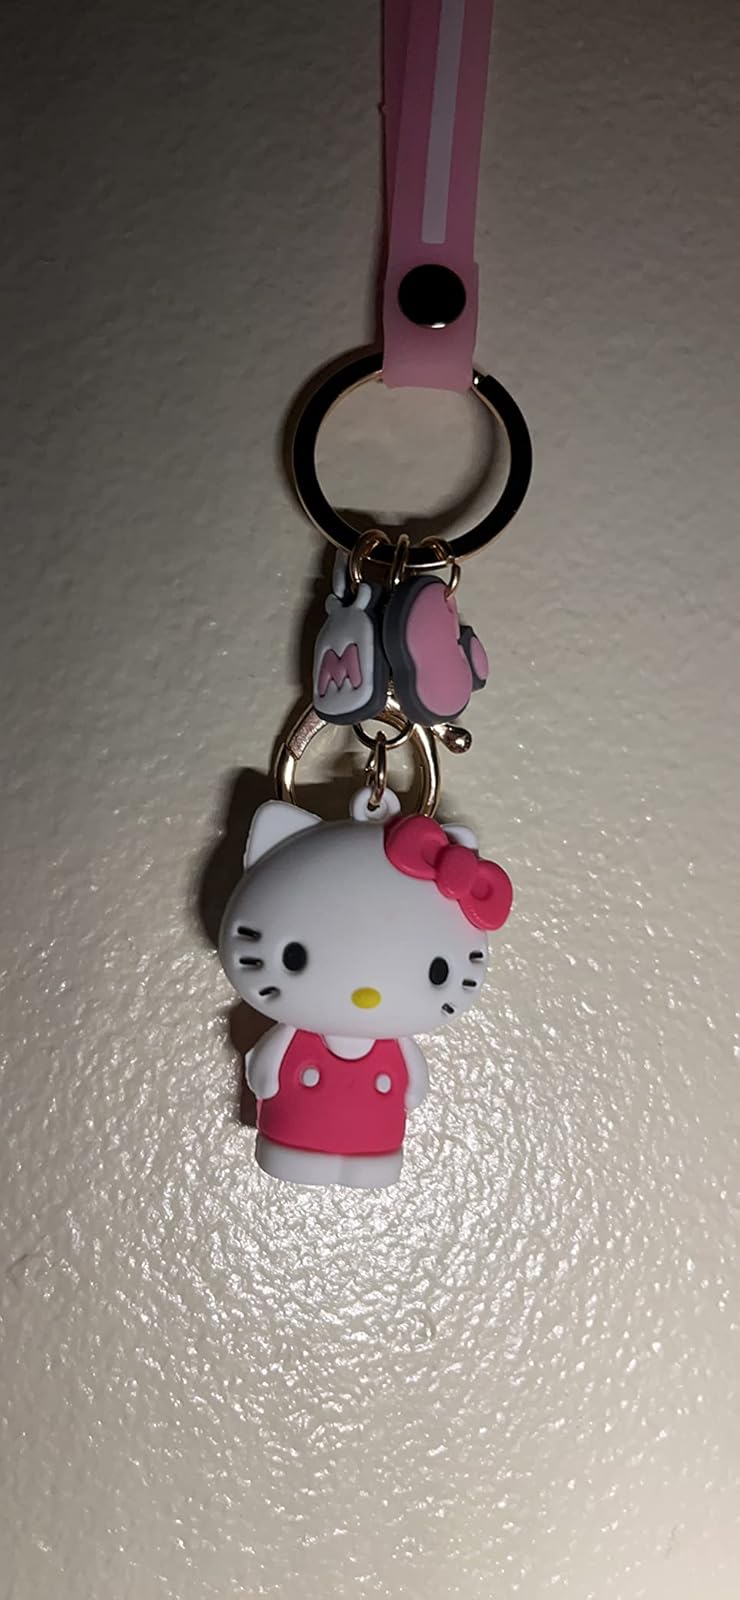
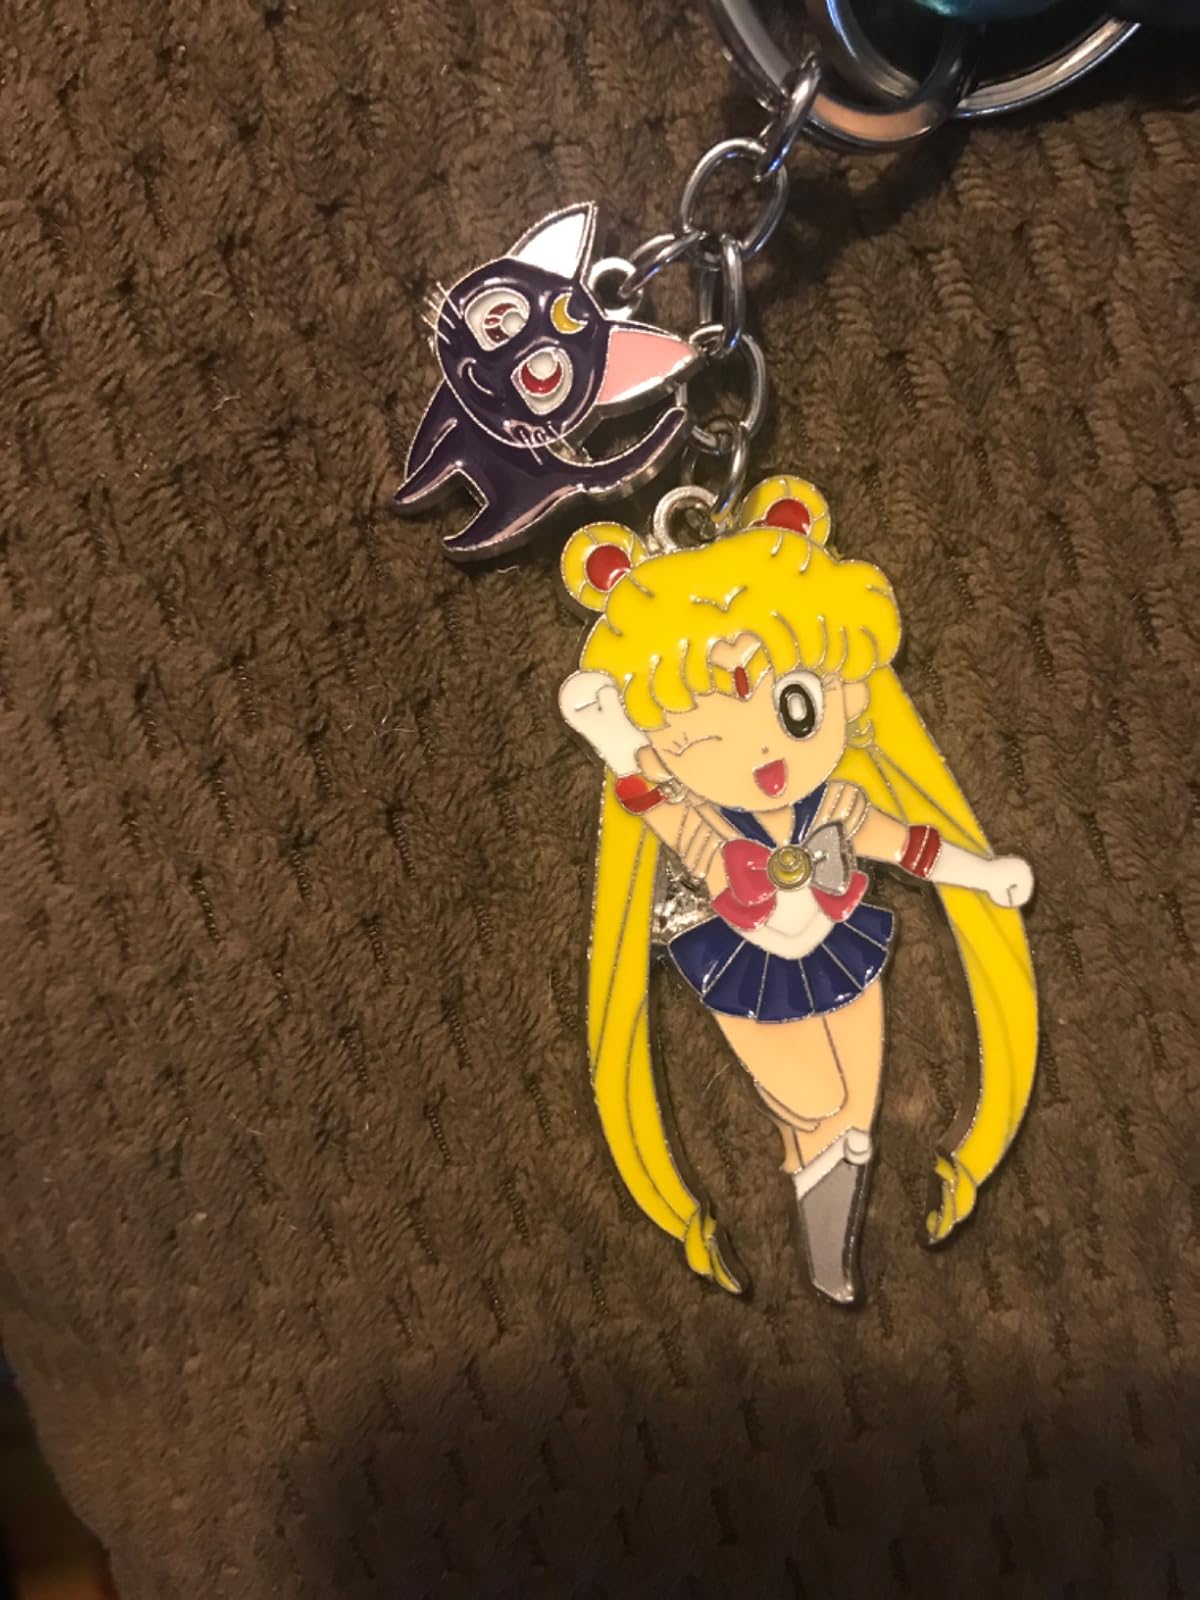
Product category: accessories_keychain
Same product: no